Theatre Square, Bydgoszcz

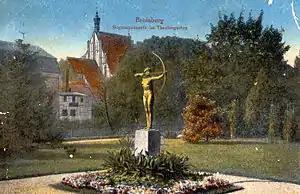
"The Archer" in its original place on Theatre Square

In 1888 the square witnessed the first horsecar; 2 lines joined there. In 1896, a railway network was established to run powered trams. In the beginning of 1901, a 3rd line was added, making the Square the largest interchange in Bydgoszcz. On the eve of World War II, four tram lines were running through the place on daily basis. However, in 1953, these lines lost their importance when a new interchange was set up in the district of Babia Wieś. Rail tracks from the north-south lines were liquidated in 1974. Since then, trams run through the square on an east-west axis, along its northern frontage (Ferdinand Foch Street).